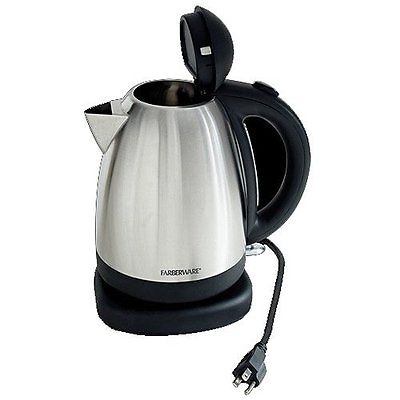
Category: kettle